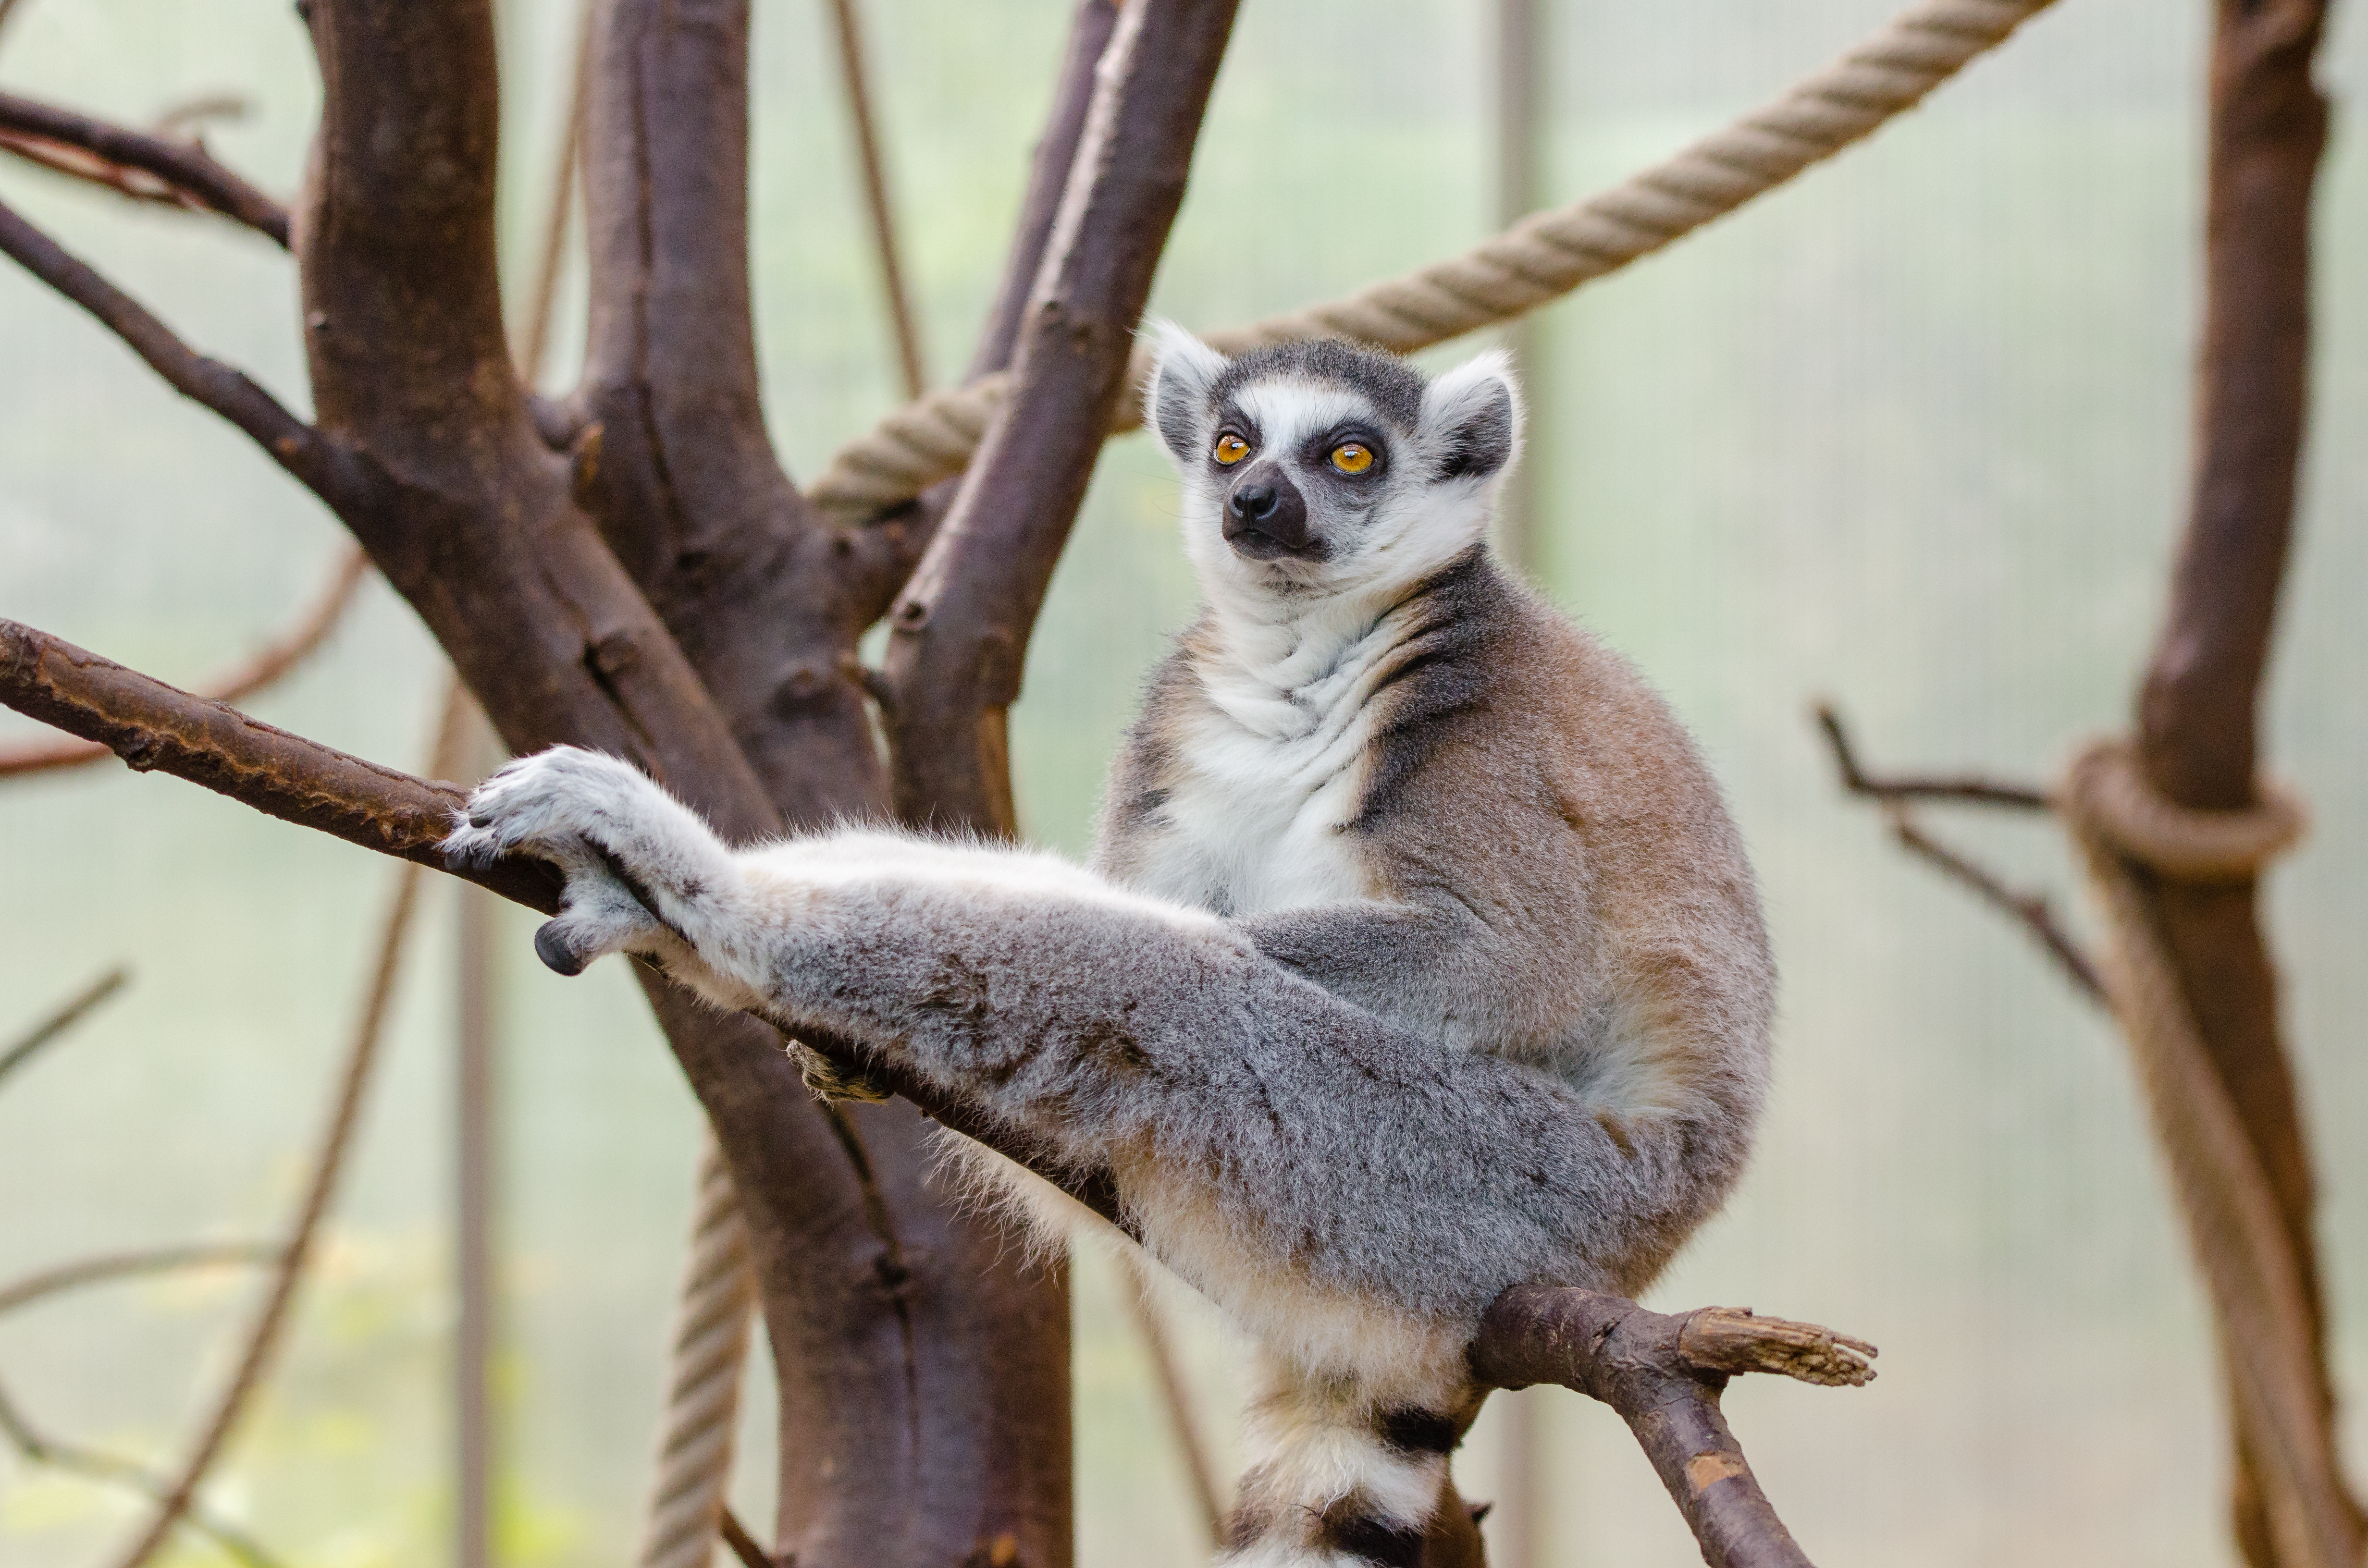
branch, wildlife, mammal, fauna, primate, vertebrate, lemur, new world monkey